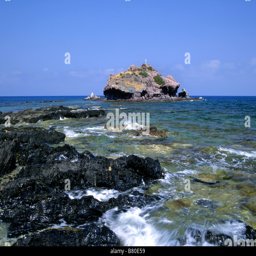
a small island close to the baths of person